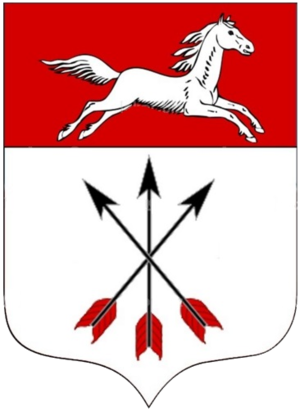
Tchyhyryne ou Tchiguirine est une ville de l'oblast de Tcherkassy, en Ukraine, et le centre administratif du raïon de Tchyhyryne. Sa population s'élevait à 9 371 habitants en 2013.